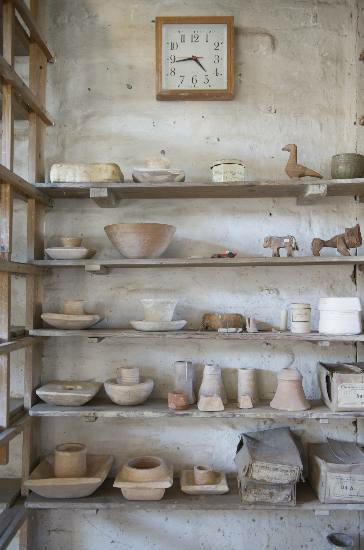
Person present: No